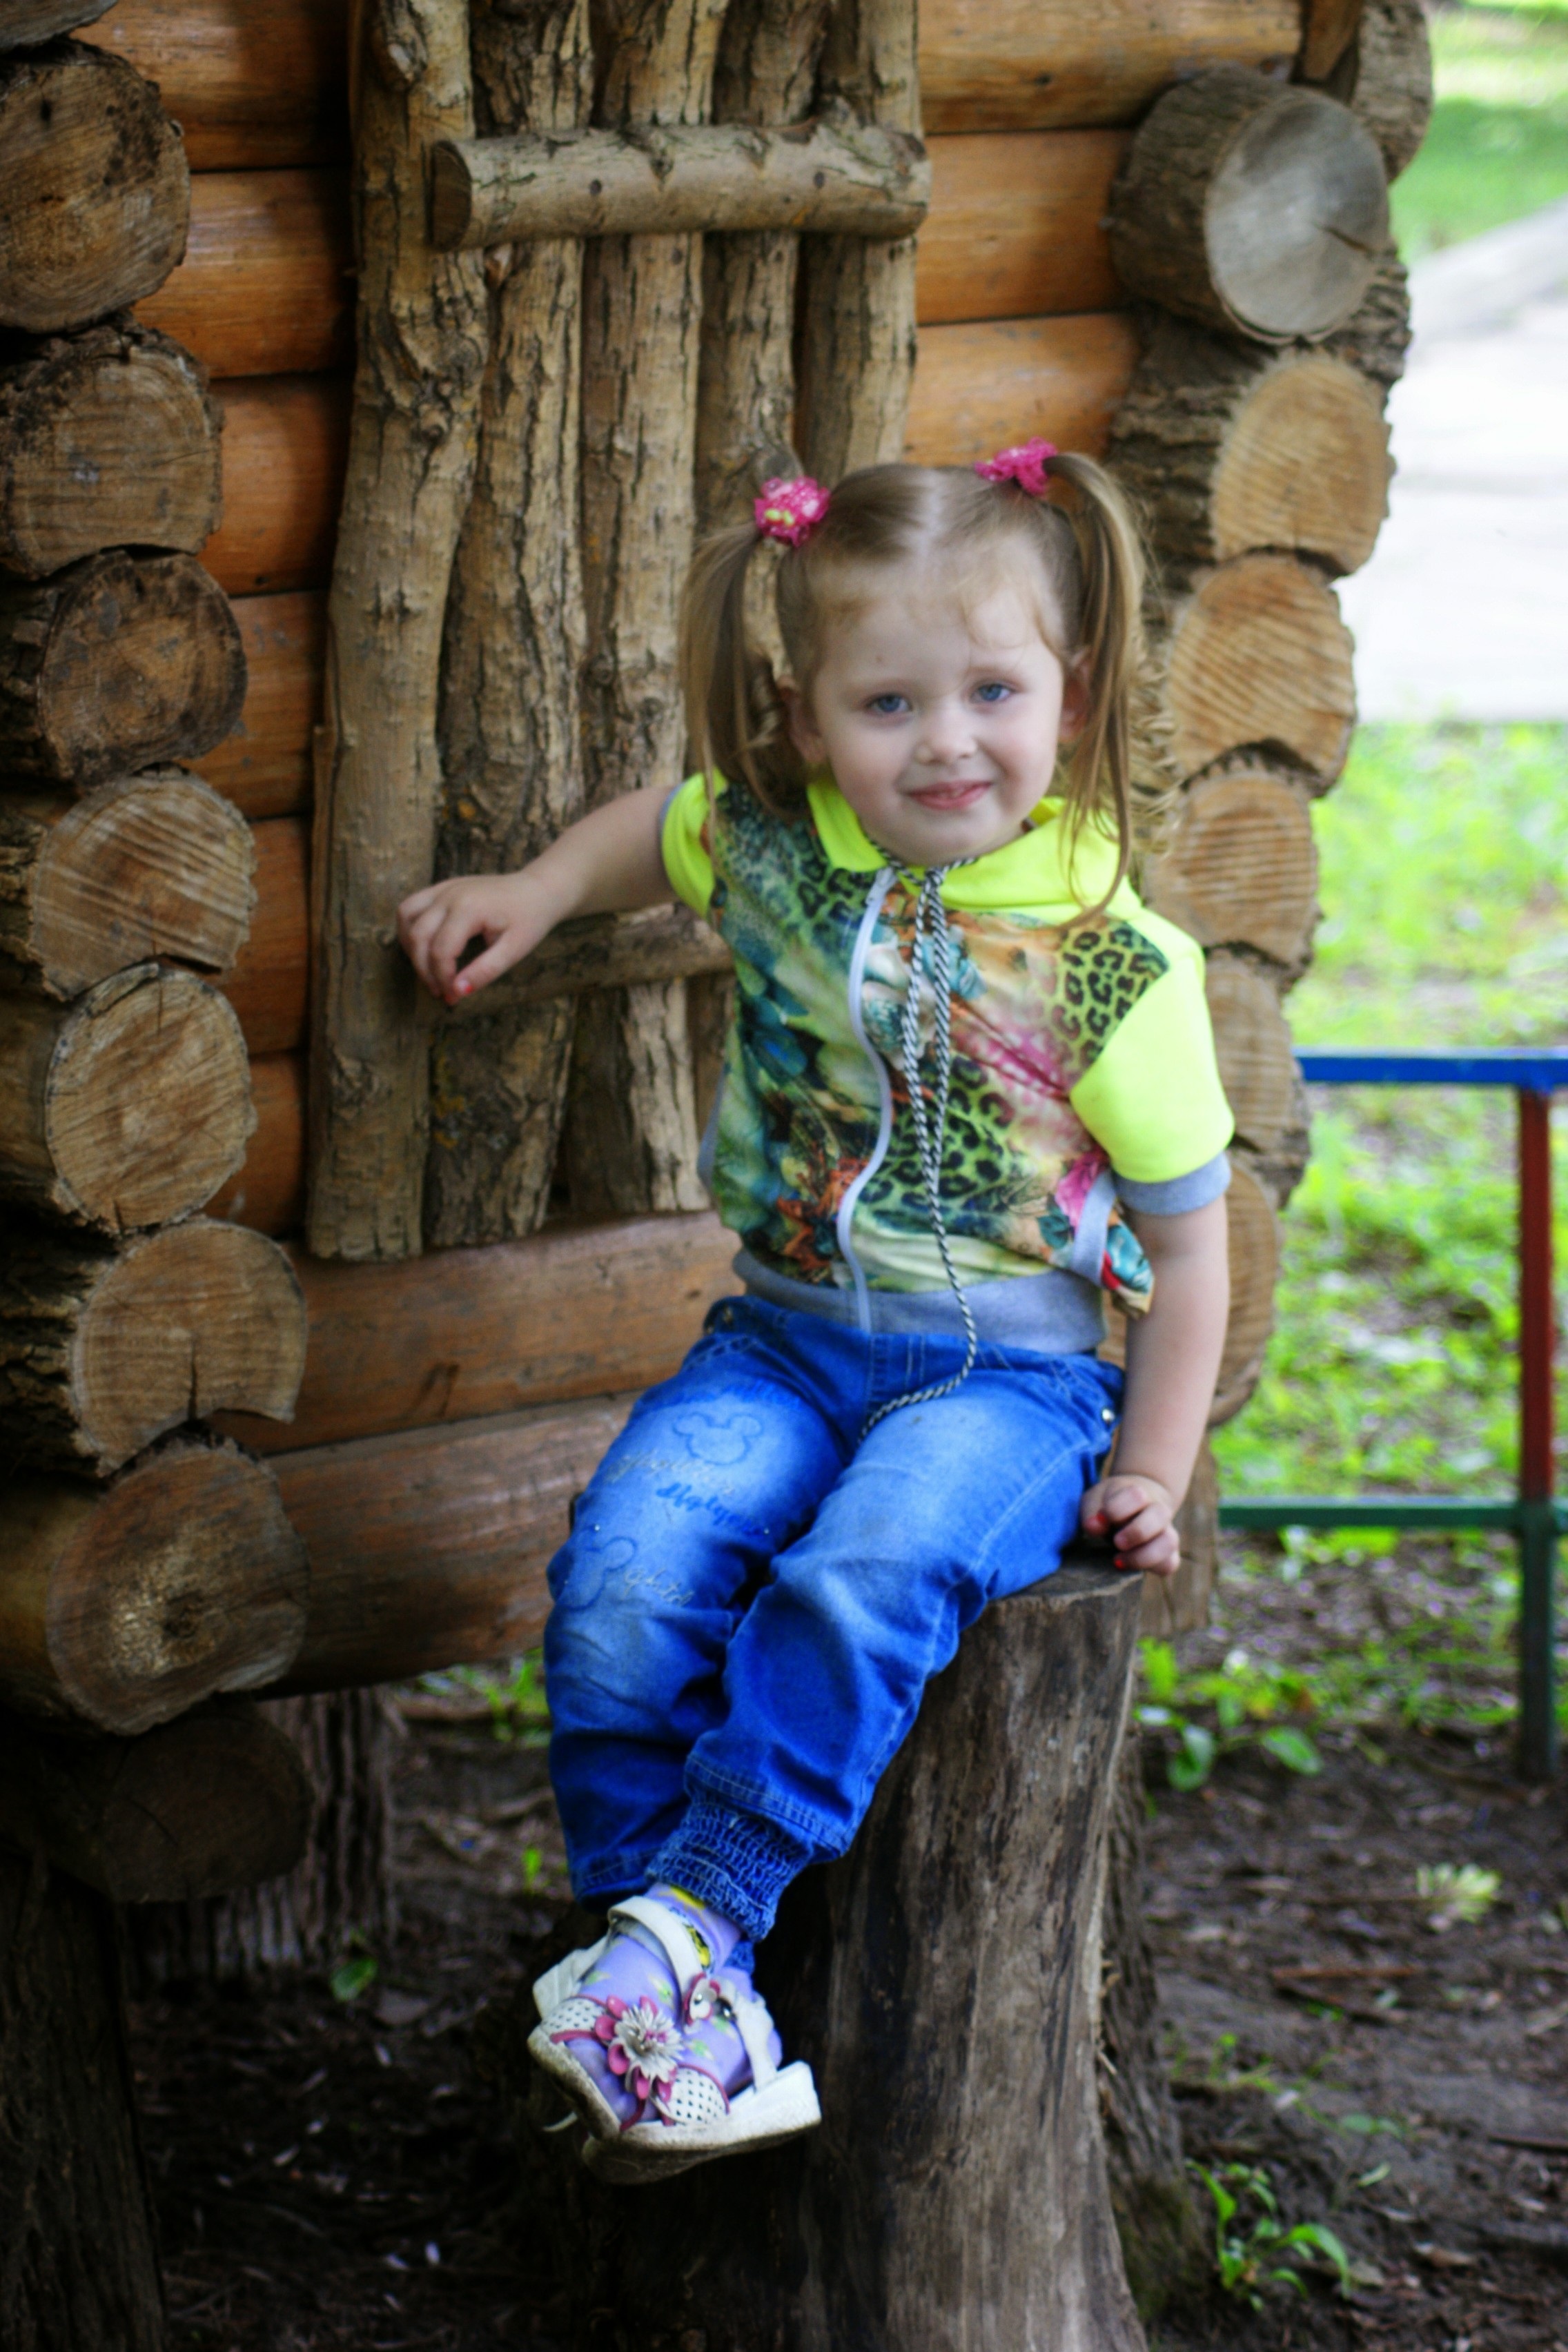
grass, people, girl, bench, house, flower, spring, autumn, park, child, toddler